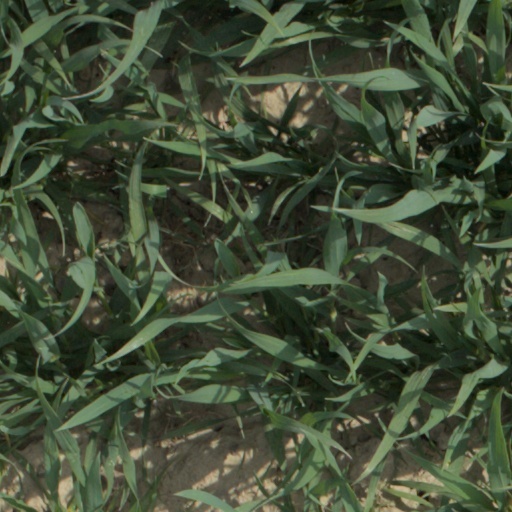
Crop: wheat